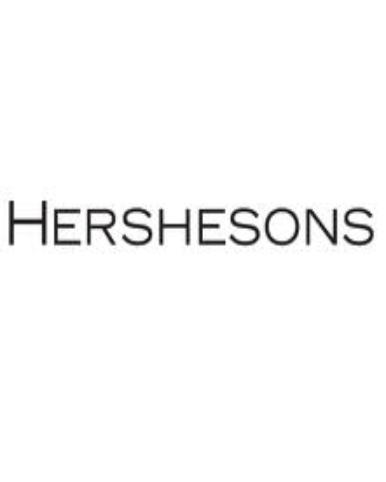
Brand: hershesons
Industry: Necessities